Karl Albiker

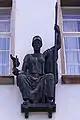
"Minerva", 1931 (see below as well)

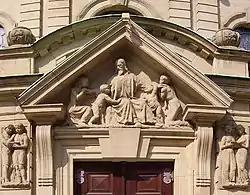
Entry of the Church of Christ in Mannhein

Albiker was born in Ühlingen-Birkendorf and studied at the Academy of Fine Arts, Karlsruhe; after college he was a friend of, among others, the expressionist painter Karl Hofer. During the years 1899 and 1900 he attended the Académie Julian in Paris and the studio of Antoine Bourdelle. In Paris he met his admired sculptor Auguste Rodin, who became his teacher with time. Later Karl Albiker lived for a time in Munich (1900–1903), and then took a study trip to Rome (1903–1905). In 1905 he moved into a home studio in Ettlingen. The award of the Villa Romana prize in 1910 allowed him to stay in Florence, where he met the philosopher Leopold Ziegler, who dedicated to Albiker his work on art entitled "Florentinische Introduktion" (1911).